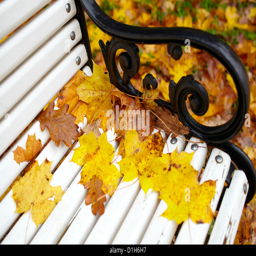
yellow maple leaf on the bench